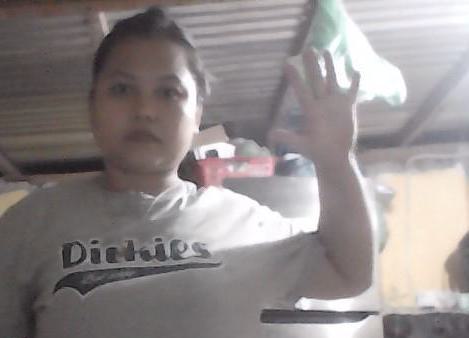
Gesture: palm